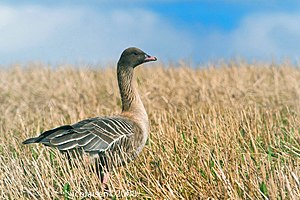
Kortnæbbet gås
Kortnæbbet gås
Kortnæbbet gås er en andefugl som tilhører gruppen af grå gæs. Arten findes opdelt i to bestande, der yngler henholdsvis på Island/Grønland og Svalbard. Kortnæbbet gås ligner sædgås, men har lyserøde ben og et mere kompakt hoved med et kort næb, der er sort og lyserødt.